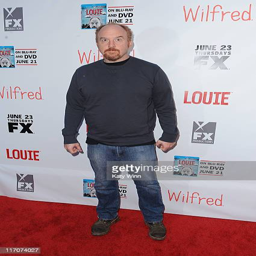
comedian arrives at the premiere party